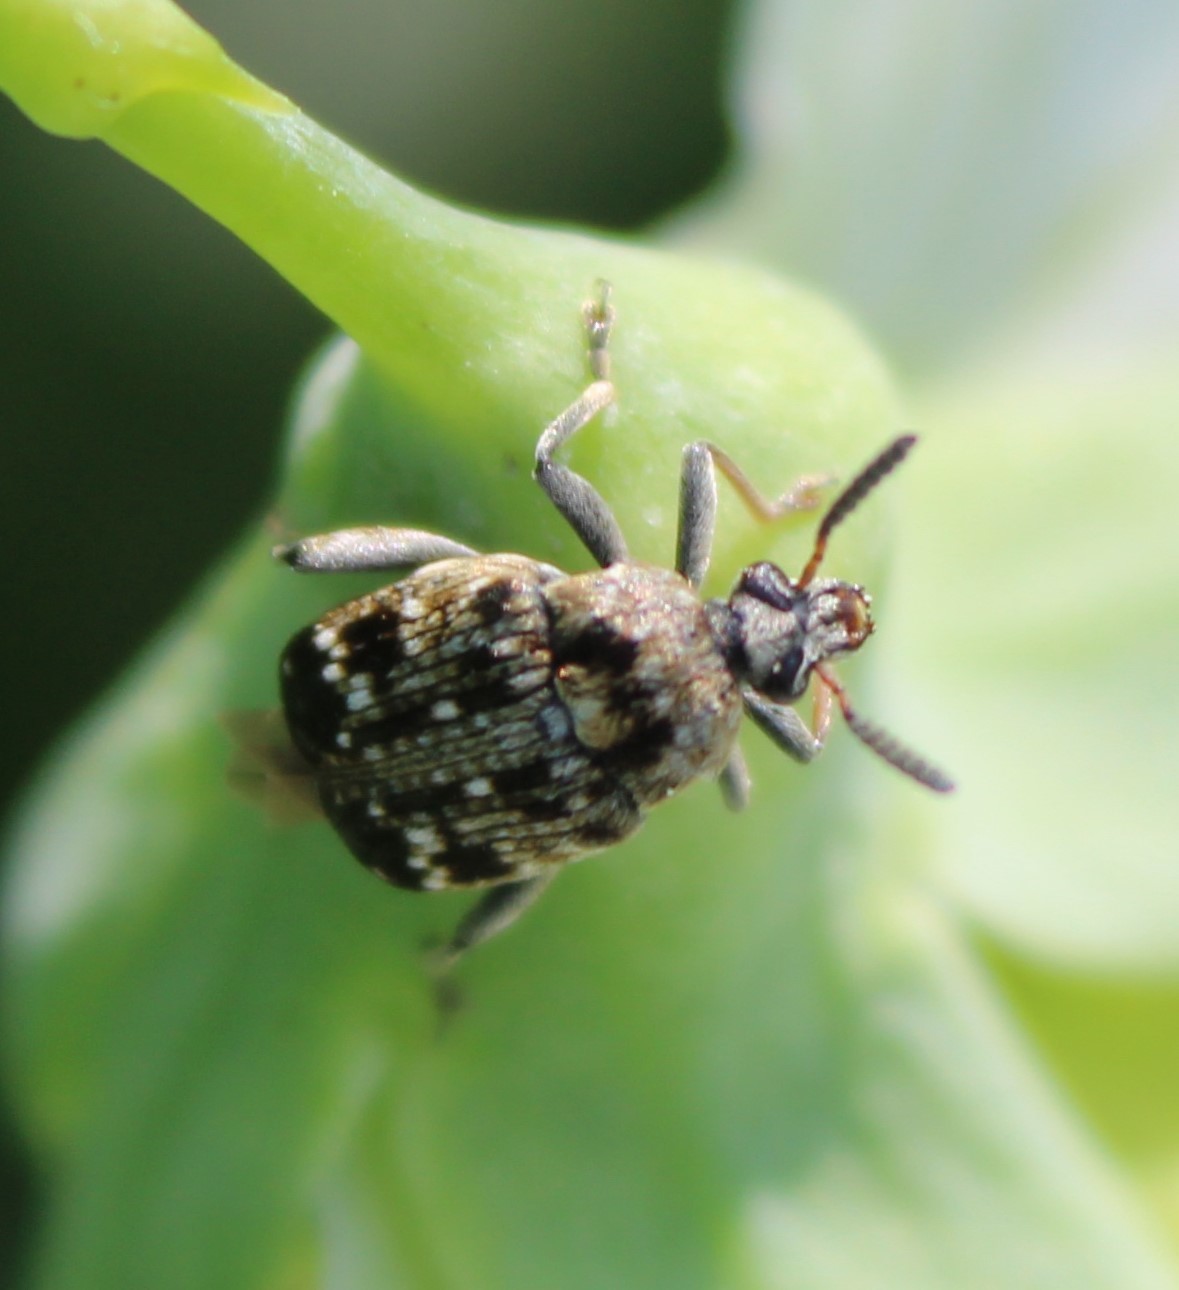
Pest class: pea_weevil